Question: Please indicate a possible affordance area of golf_clubs that can be used for holding
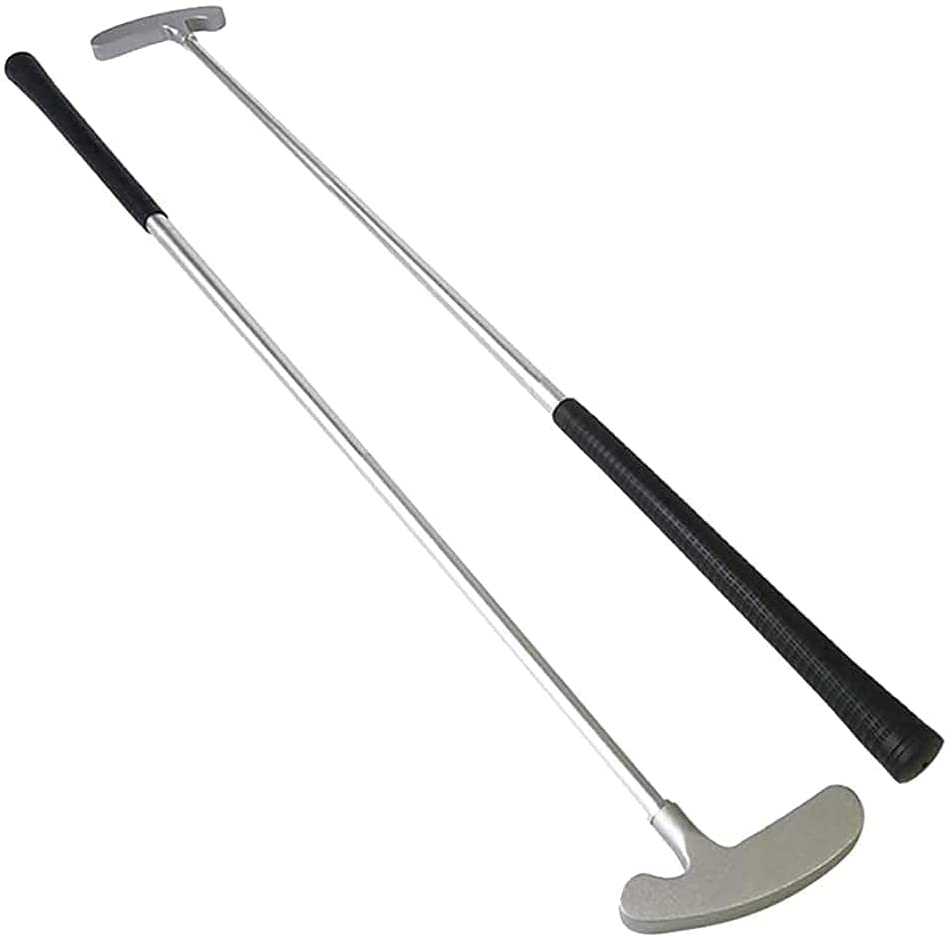
Answer: [6.0, 57.98, 293.074, 378.994]